Go Crazy (Chris Brown and Young Thug song)

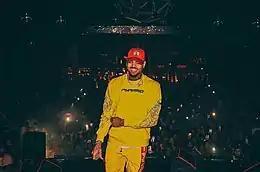
Brown's performance on the track was praised by critics.

"Go Crazy" obtained critical acclaim, with various critics naming it as a standout from "Slime & B", particularly commending Brown for his "perfectly harmonized" hook. "XXL" listed it among the best hip hop songs of the year. Carl Lamare of "Billboard" said that the song "is mandatorily catchy. CB has very few misses in his catalog when it comes to penning sing-songy hooks, and he accomplished that same mission when whipping up 'Go Crazy'. Thug plays the perfect partner, too, matching his melodic intensity with an action-packed verse of his own".